Samarinda

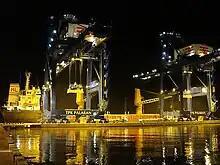
Samarinda is East Kalimantan's largest container ports

Since 2004, trade has been the engine of Samarinda's economic growth. It is also driven by the large amount of logging and oil extraction companies based there. Similar to Balikpapan, many national logging companies are based in Samarinda. There are many abandoned coal mines in Samarinda. Coal mining used to be very popular in Samarinda. However, the Indonesian government revoked many mining licenses due to the use of illegal chemicals and machinery.